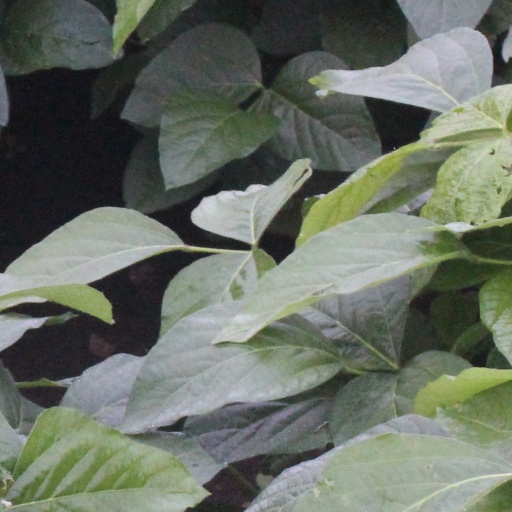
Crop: soybean